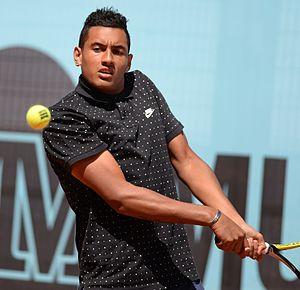
Nick Kyrgios, né le 27 avril 1995 à Canberra, est un joueur de tennis australien.